Tyrrell 015

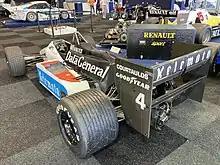
Rear view of the Tyrrell 015 of Philippe Streiff

The 015 made headlines for the wrong reasons at the French Grand Prix when Streiff's car caught fire in front of the pits on lap 43. Despite the car being on fire directly beyond the pit wall the marshals fire truck took nearly a minute to get to it which gave enough time for the car to be burnt beyond repair.